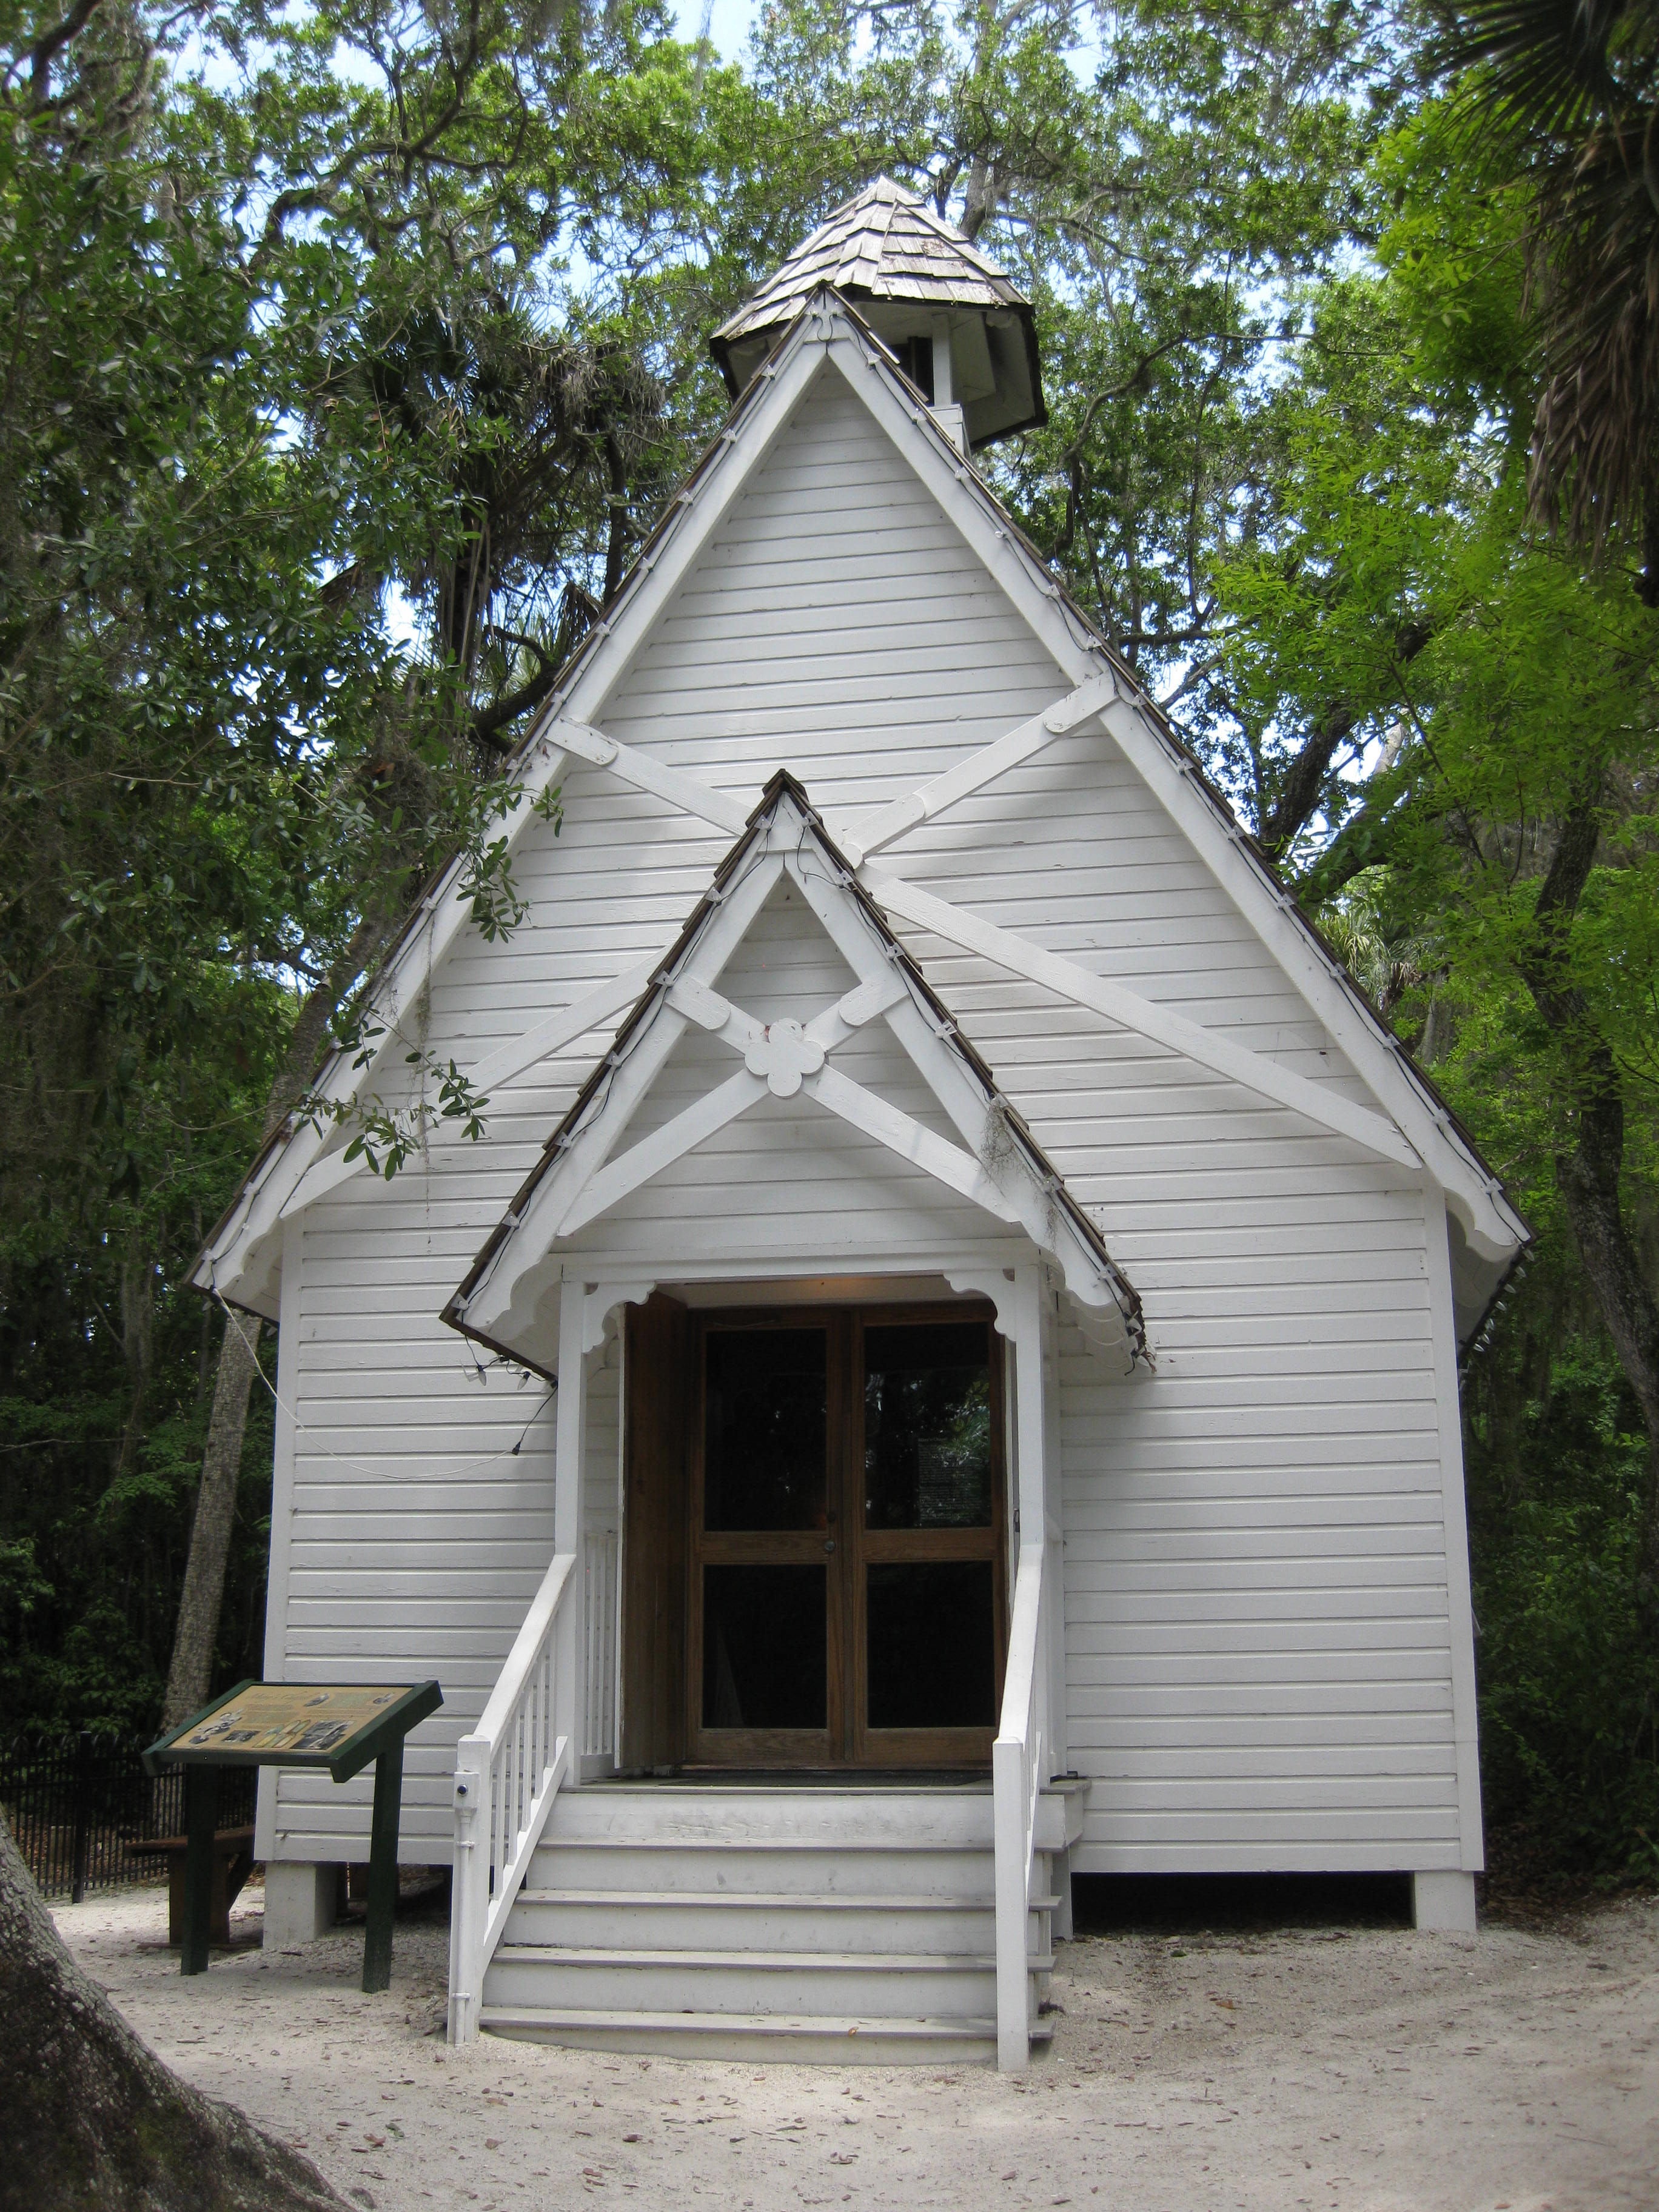
wood, house, building, old, home, rustic, hut, shack, scenic, cottage, religion, church, chapel, historic, place of worship, worship, historical, log cabin, siding, pioneer, rural area, building in forest